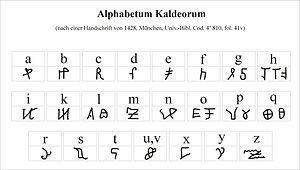
L’Alphabetum Kaldeorum est l’une des écritures secrètes les plus célèbres du Moyen Âge. Son nom rappelle le peuple chaldéen, qui, dans l’imaginaire médiéval, évoquait un savoir magique et plein de mystères.